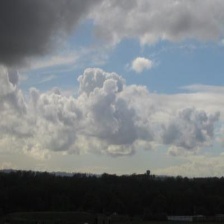
Cloud type: Stratocumulus